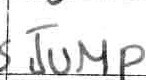
Label: jump